The Facts of Life (album)

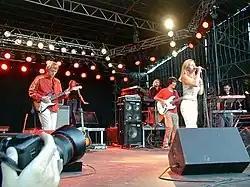
Comparisons were made to Saint Etienne from the lyrical style and music to Nixey coming across as a counterpart to that band's frontwoman Sarah Cracknell.

The staff at "Orlando Weekly" wrote that it was "even more sinister beauty [than their debut], focusing their collective furrowed brow on British indifference and pedestrian society"; Neate remarked that the members' "sensibility and attitude remain unmistakably English, its songs steeped in a tradition of comfortably ironic, darkly humorous, self-mocking misery". He noted a comparison to Saint Etienne on some of the album's tracks, with "Weekend" featuring "precisely the kind of cultural coordinates" that they would do and "The English Motorway" using the travel system its named after as an allegory for a collapsing relationship as Saint Etienne had with "Like a Motorway" (1994). Ian Davies of "Dotmusic" extended this, saying that Saint Etienne-like lyricism is heard throughout "The Facts of Life". "Exclaim!" Cam Lindsay felt that the "seductive whispers" of the lyrics evoked the style of Jarvis Cocker from Pulp.